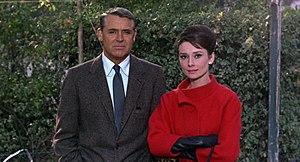
Charade est un film américain réalisé par Stanley Donen, sorti en 1963.